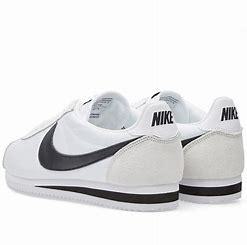
Brand: Nike
Model: Classic Cortez Nylon